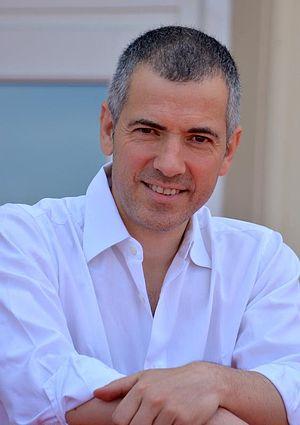
Bruno Putzulu au festival du film de Cabourg
Miss France 2006, 76ᵉ élection de Miss France, s’est déroulée le 5 décembre 2005 au palais des congrès et festivals de Cannes. La gagnante, Alexandra Rosenfeld succède à Cindy Fabre, Miss France 2005.
Bruno Putzulu est un acteur et chanteur français né le 24 mai 1967 à Toutainville.
Cet article présente la liste des épisodes de la série télévisée Profilage.